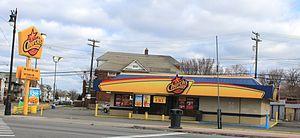
Church's Chicken est une chaîne de restauration rapide américaine fondée en 1952.